Kenai Group

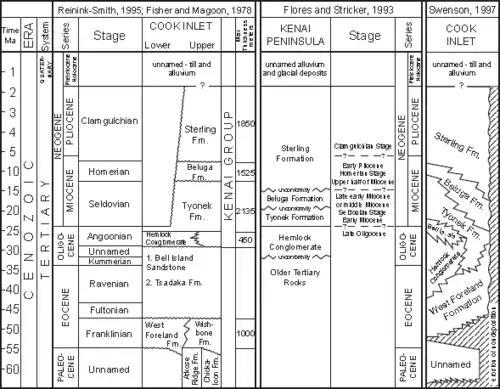
Cook Inlet stratigraphic column

Kenai Group is a name given by Dall and Harris (1892) to sedimentary rocks in the Cook Inlet Basin, Alaska. These rocks are instead called the Kenai Formation by several other authors.